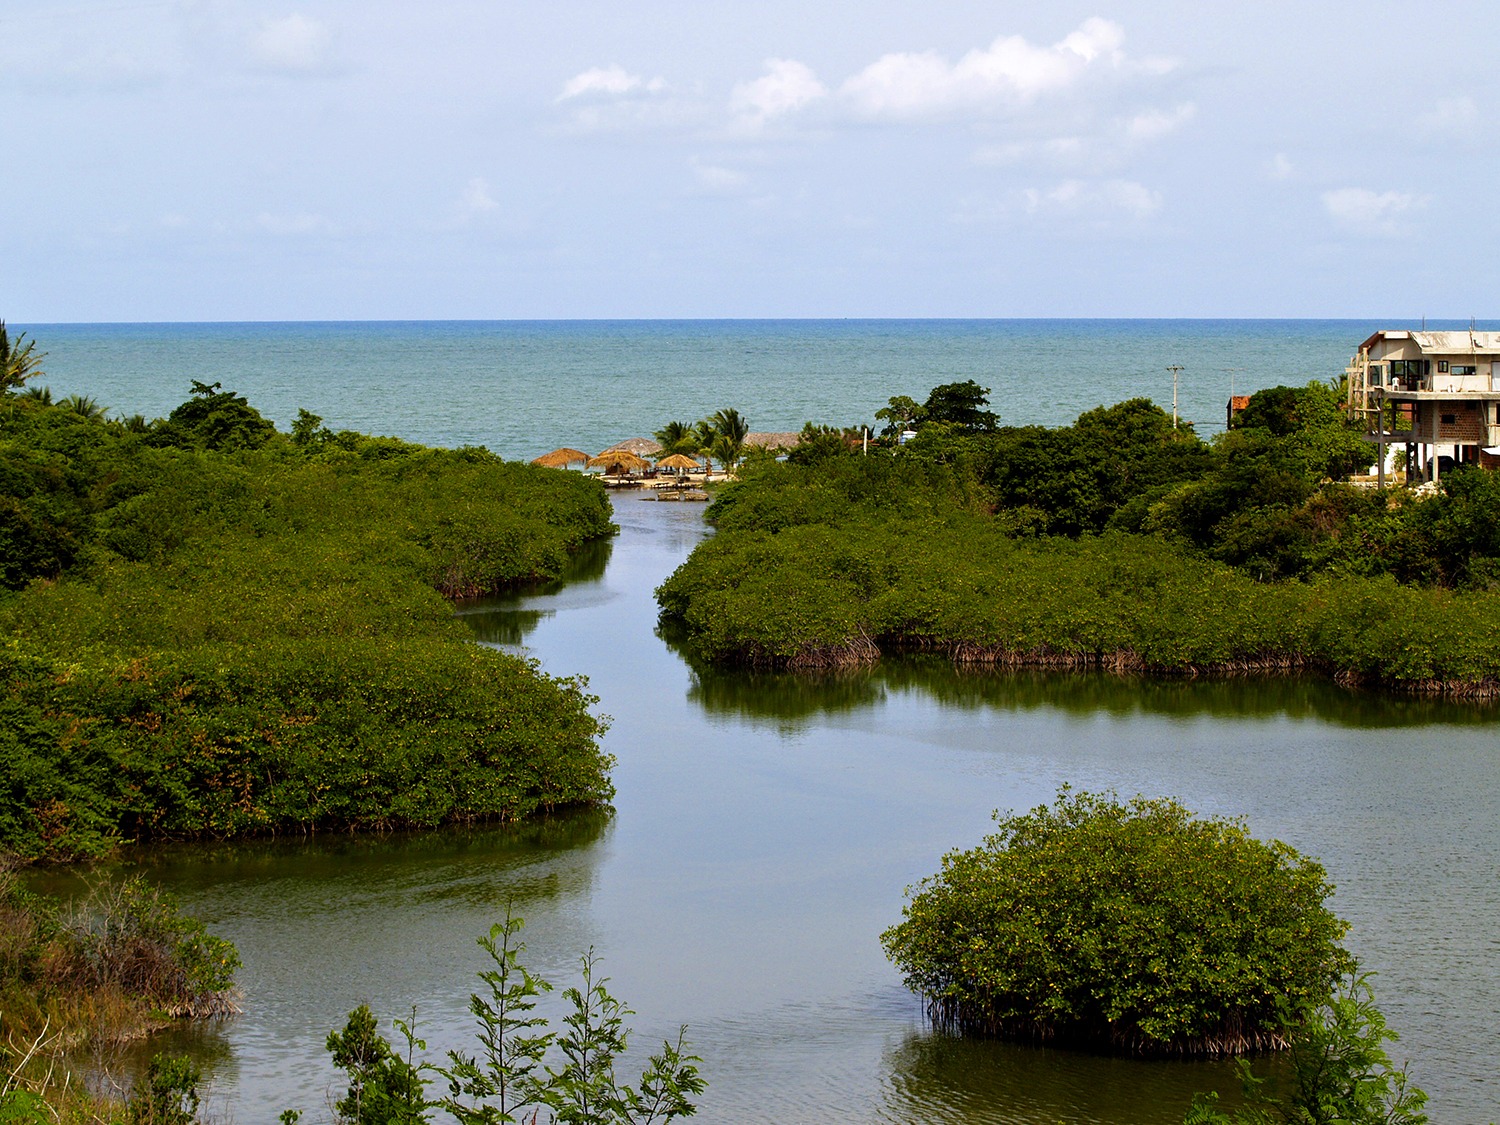
sea, coast, tree, water, ocean, marsh, shore, shoreline, bay, reservoir, waterway, body of water, wetland, atlantic, brazil, habitat, ecosystem, recife, landform, mangroves, natural environment, geographical feature